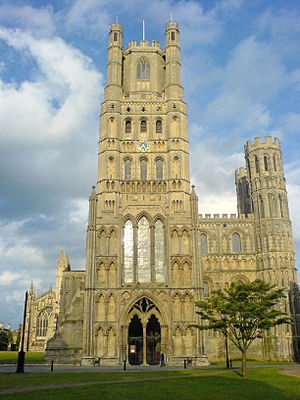
Ely
Katedralen i Ely, der kan regnes blandt middelalderens syv vidundere
Ely er en domkirkeby i Cambridgeshire i England, der ligger ca. 23 km fra Cambridge. Med et indbyggertal på 15.102 er byen den tredjemindste domkirkeby i England og den sjettemindste i Storbritannien.